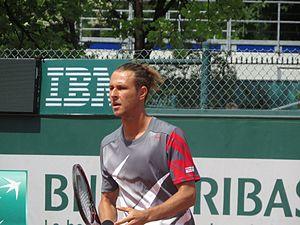
Gleb Sakharov lors de son deuxième tour des qualifications face à Stefanos Tsitsipas (court n°14)